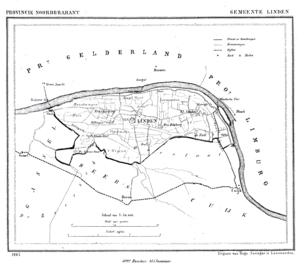
Linden est un village néerlandais de la commune de Cuijk dans le nord-est de la province du Brabant-Septentrional sur la rive gauche de la Meuse. Jusqu'en 1942, Linden a été une commune indépendante. Le 1ᵉʳ janvier 2005, Linden compte 274 habitants.